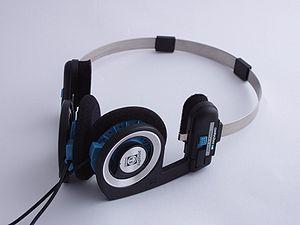
Koss Corporation, parfois typographié KOSS, est une entreprise américaine spécialisée dans la fabrication de casques, d'écouteurs et de matériel audio basée à Milwaukee.